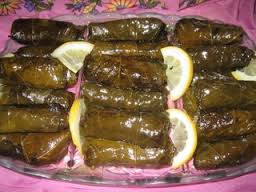
Yemek: yaprak_sarma